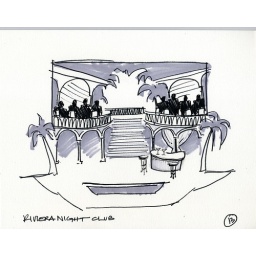
uses the check in desk sans lamp and maybe have rope light hidden that gets turned on